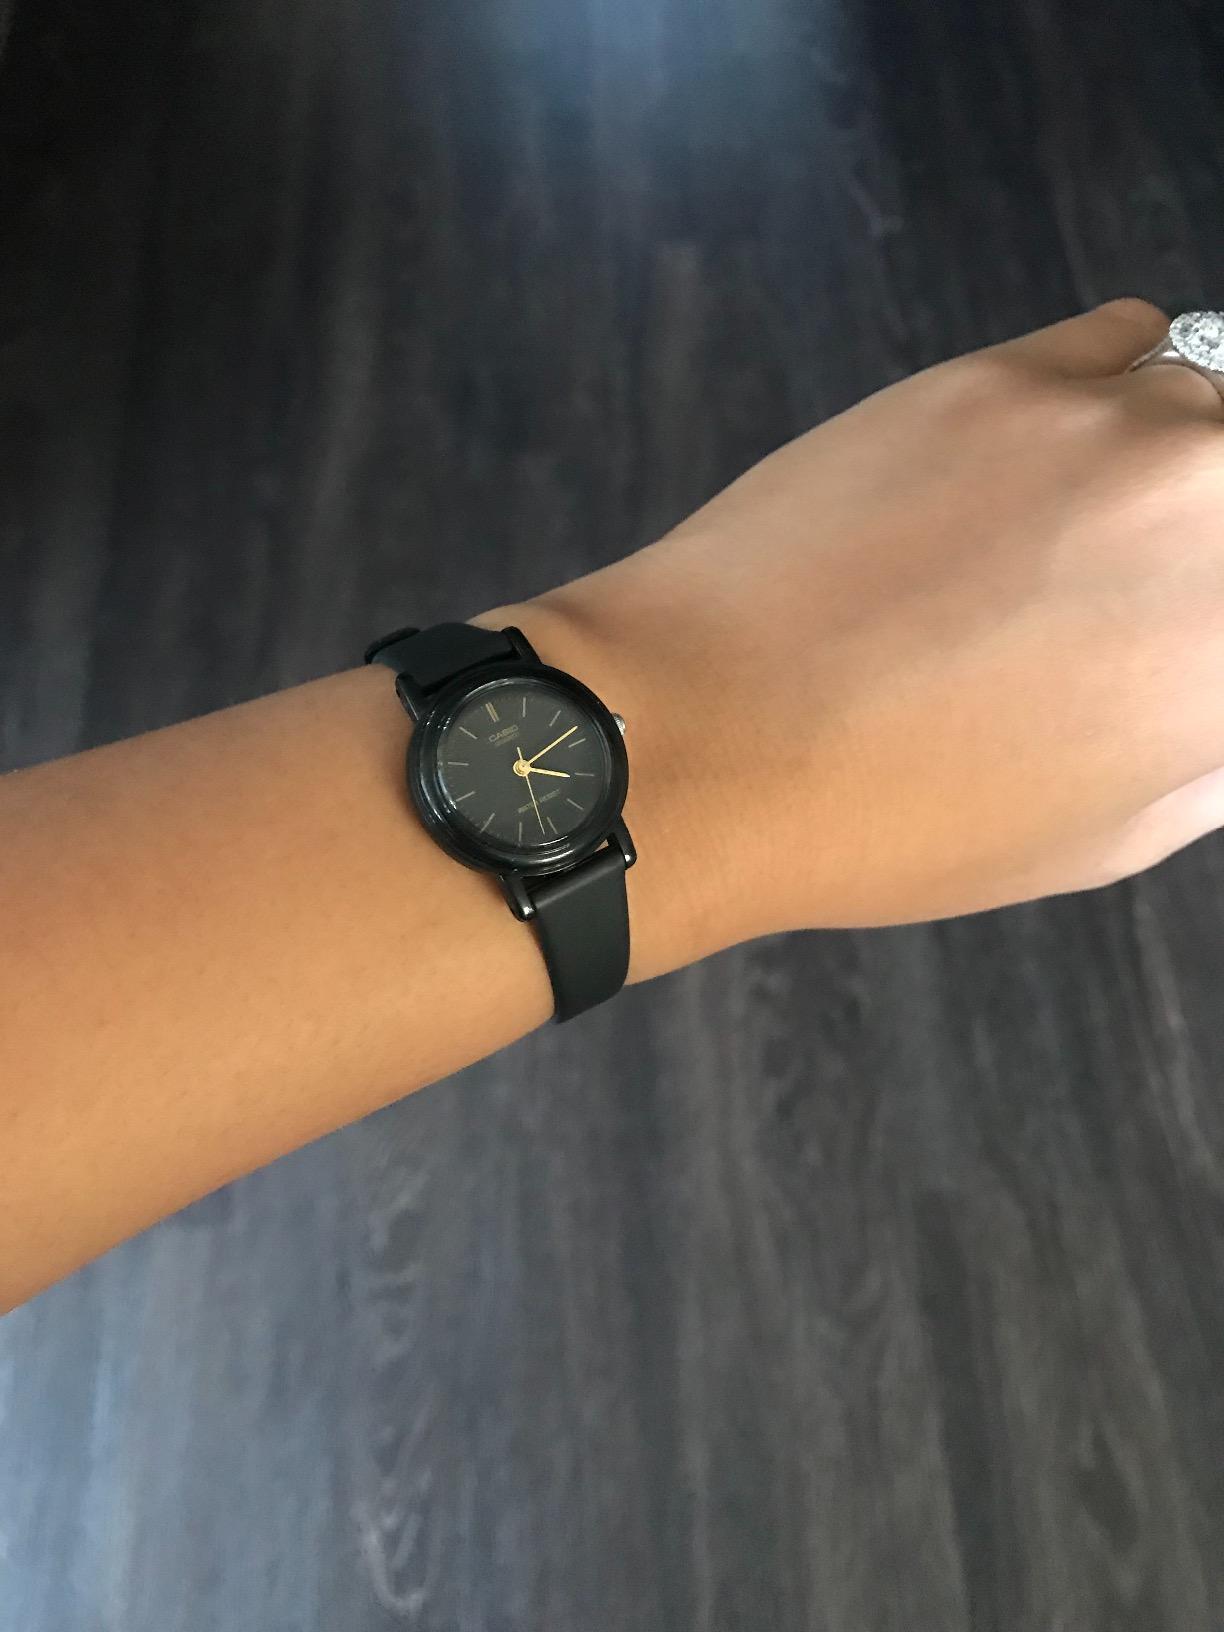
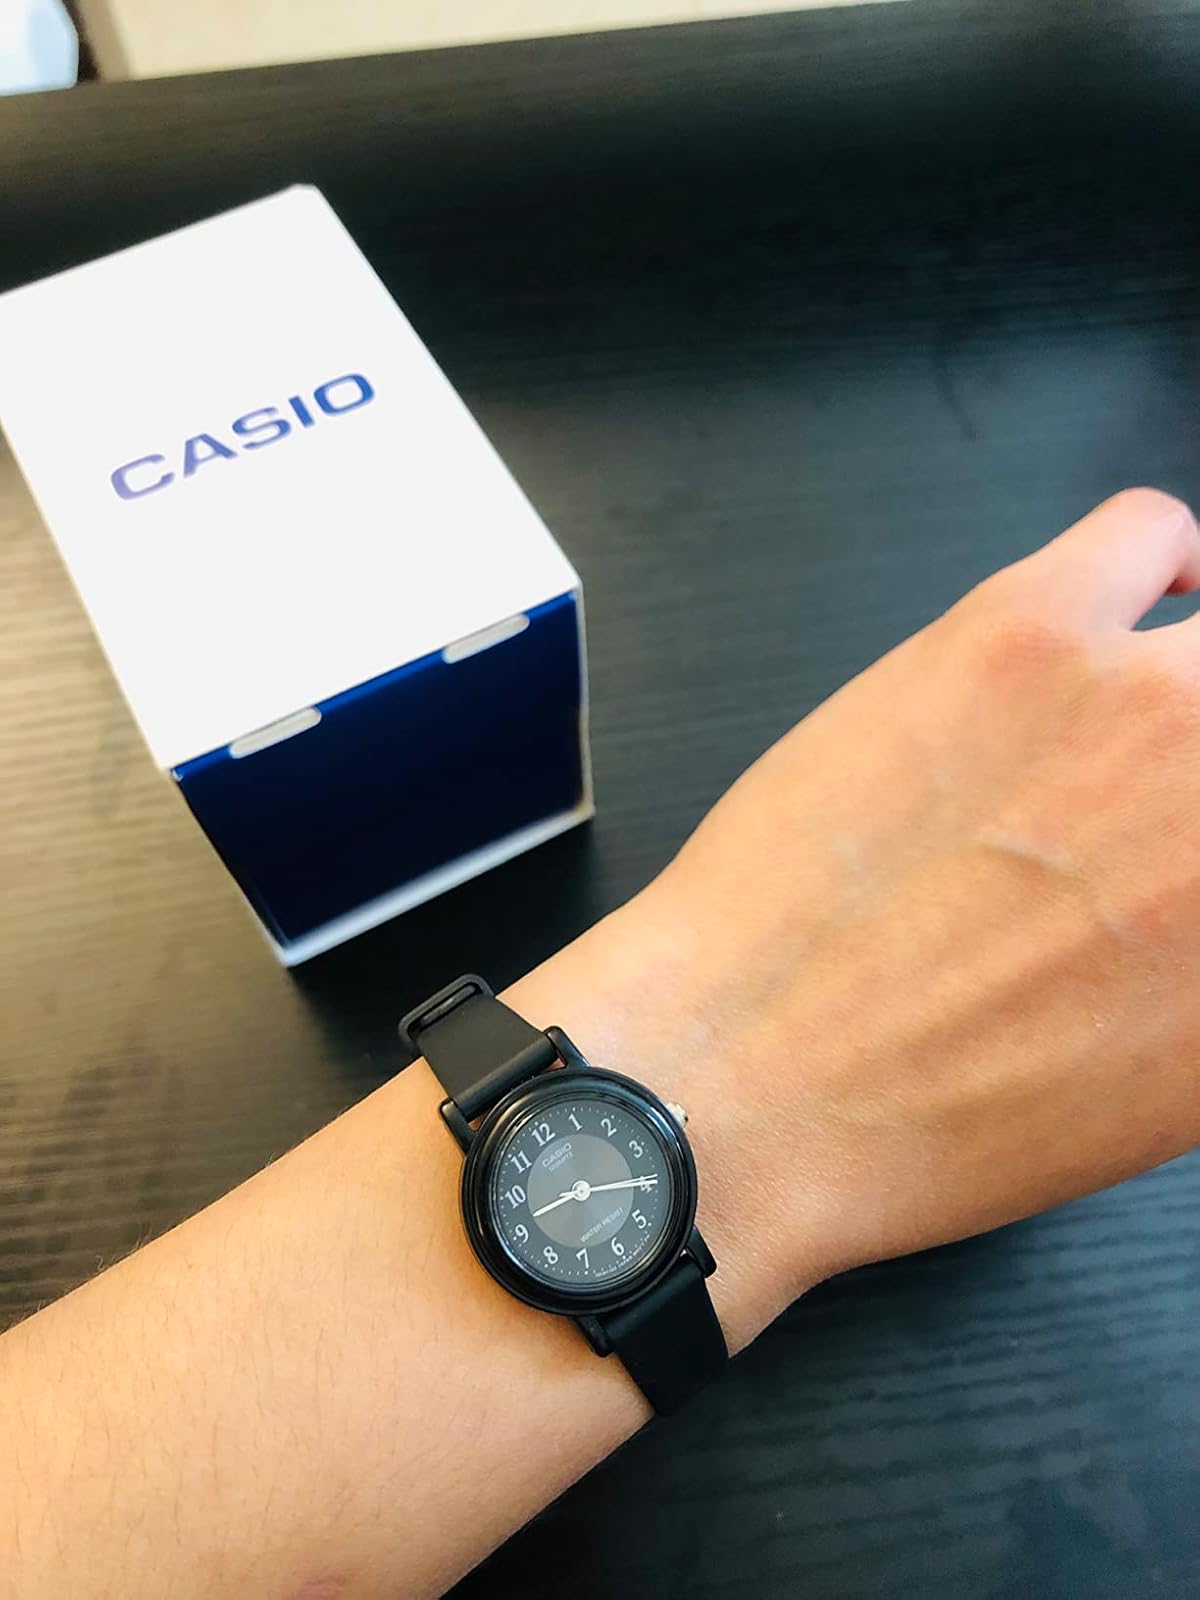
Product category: accessories_watch
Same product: no